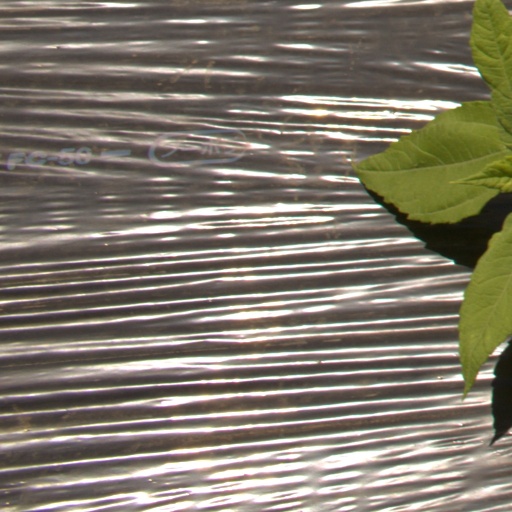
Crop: Jerusalem artichoke